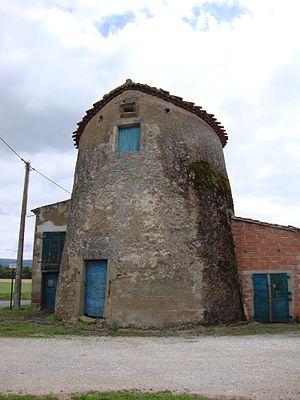
Viviers-lès-Montagnes (Tarn, Fr) vieux moulin à vent.
Viviers-lès-Montagnes est une commune française située dans le département du Tarn, en région Occitanie.